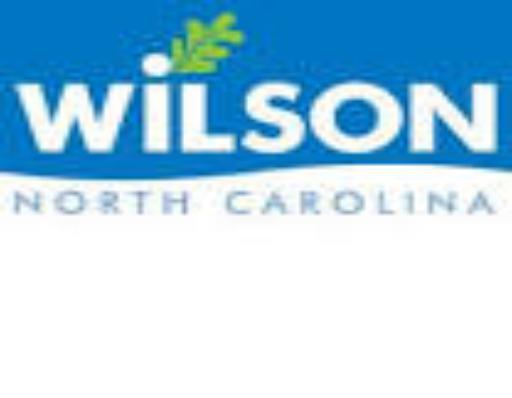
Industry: Sports